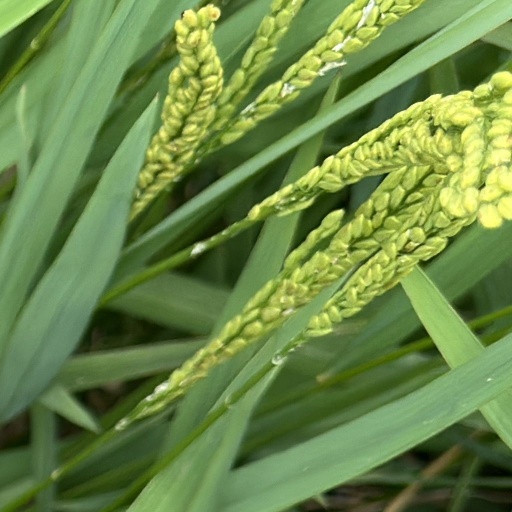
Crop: rice